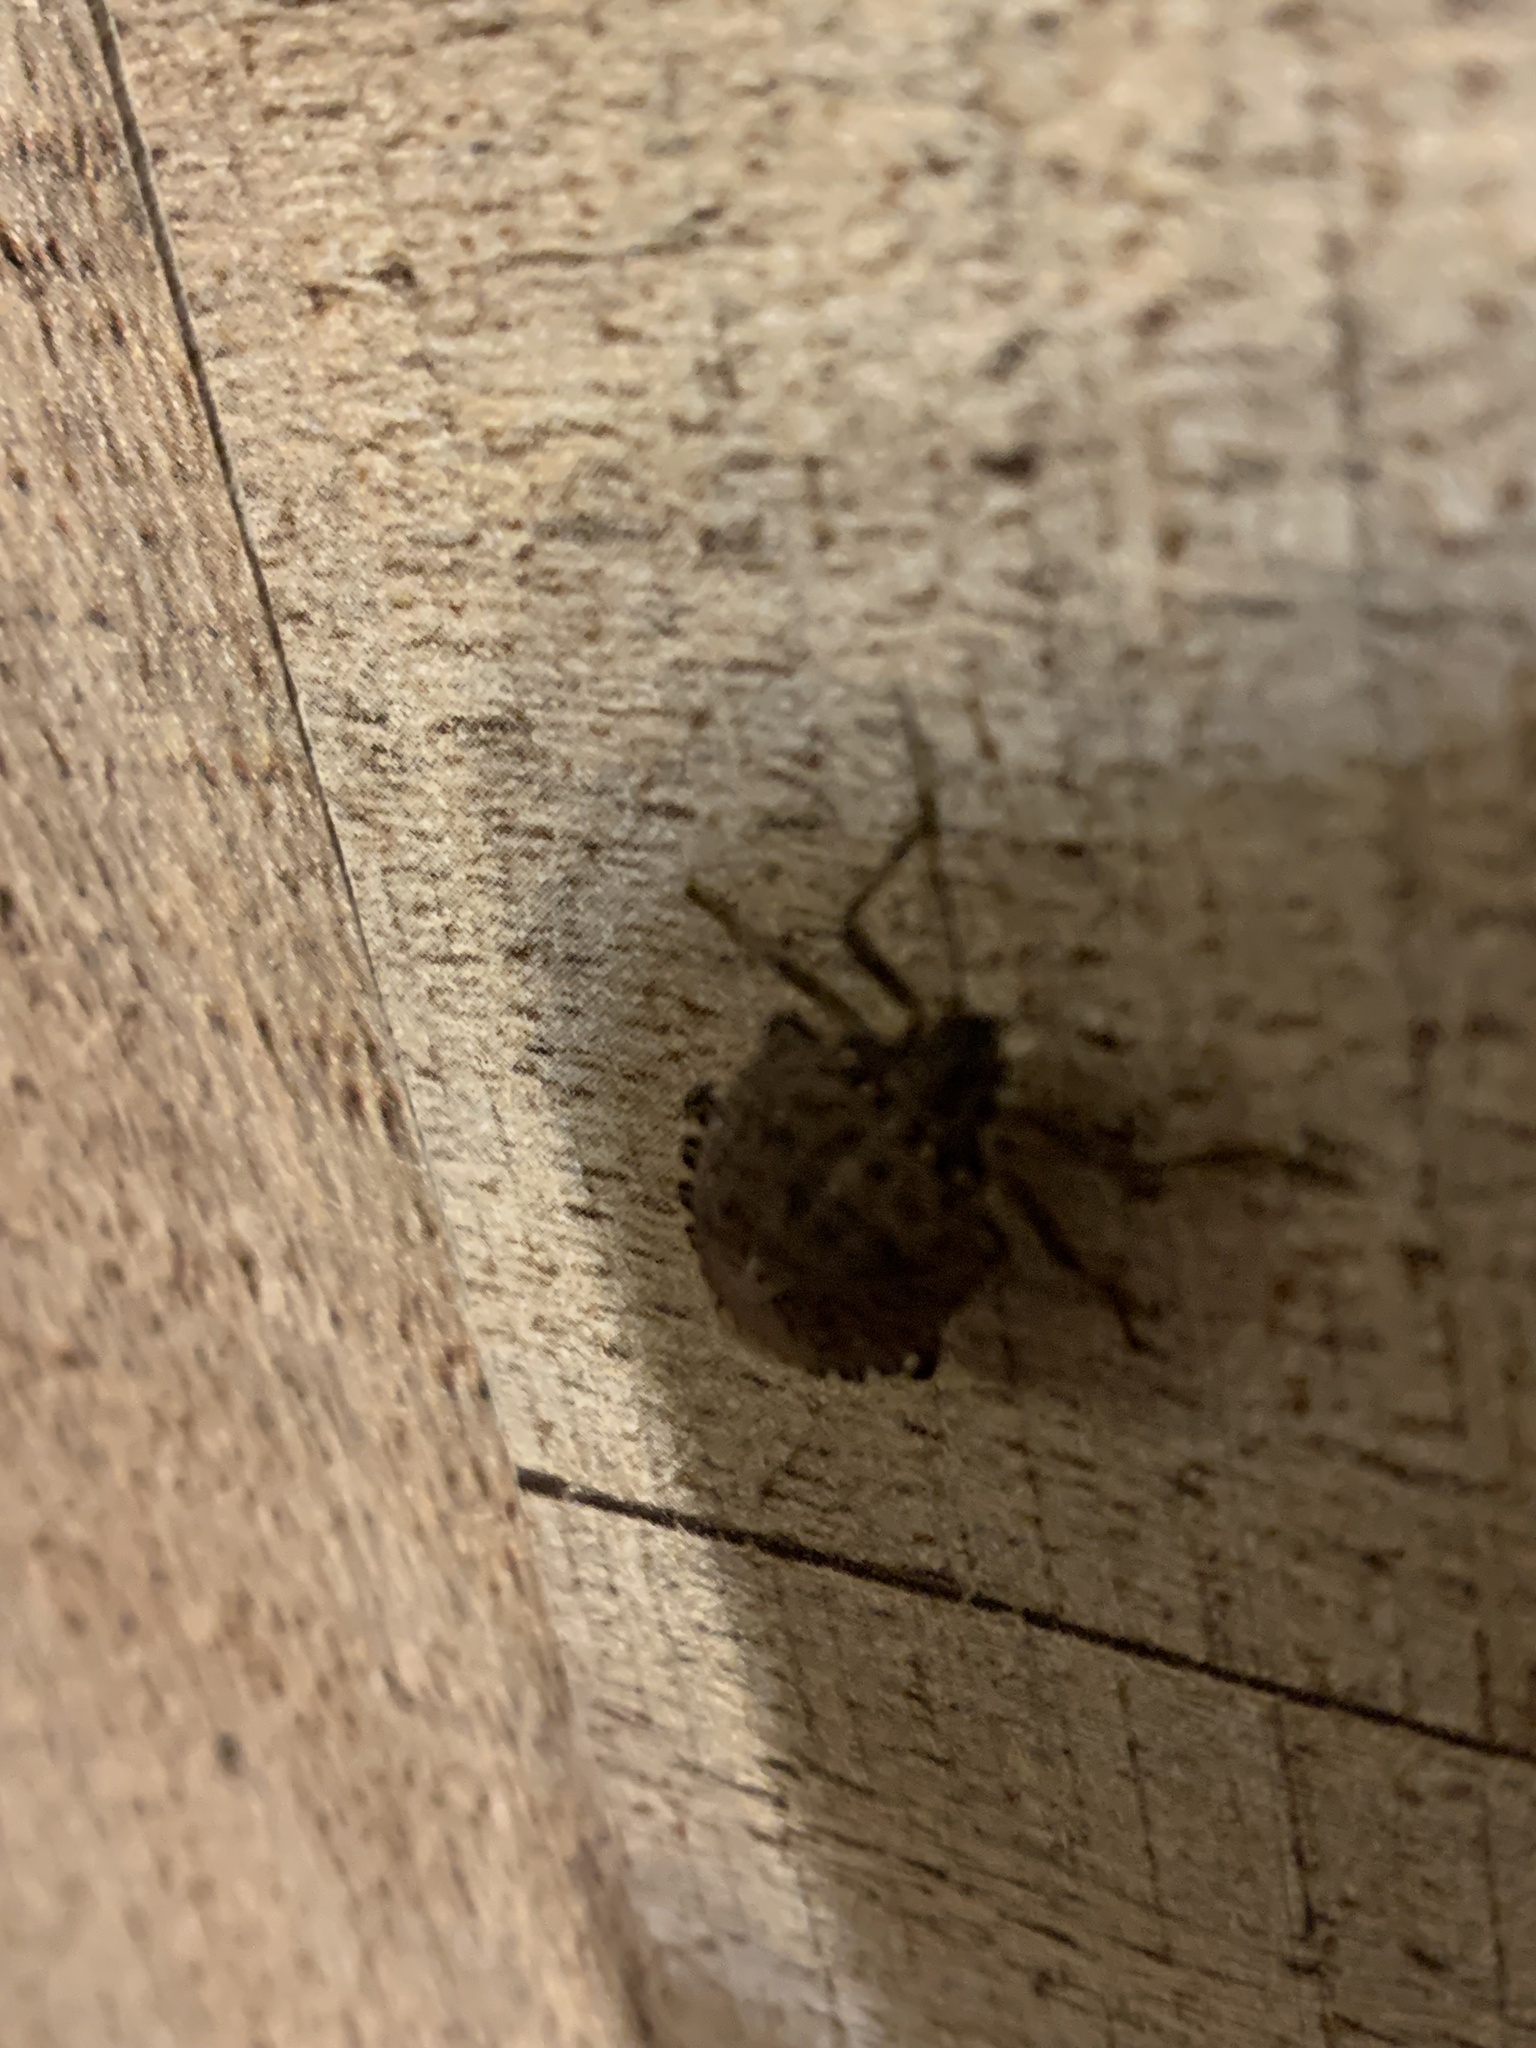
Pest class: stink_bug